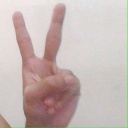
अक्षर: क